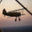
Label: airplane